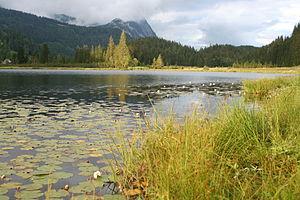
Le Spechtensee est un lac autrichien d'une superficie de 3,5 hectares qui se trouve au sud du massif mort, dans le land de Styrie.